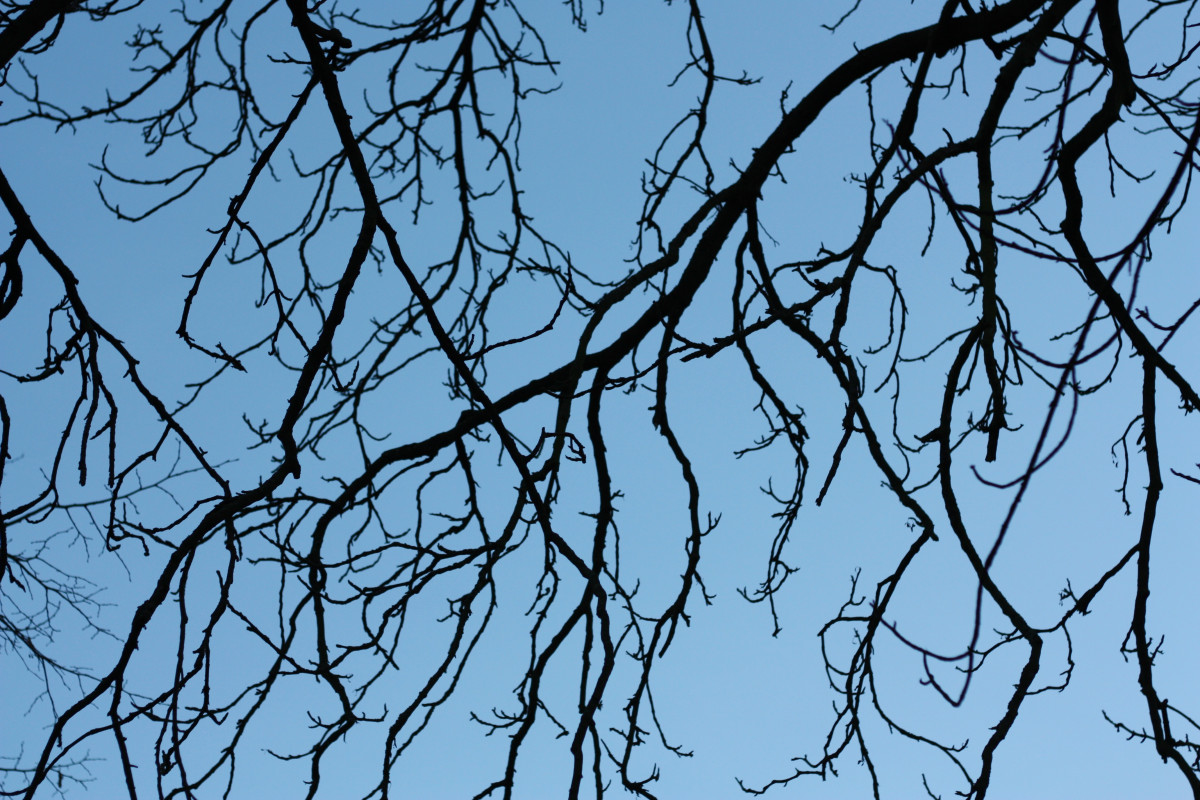
Tags: branch, winter, fence, sky, leaf, line, twig, woody plant, outdoor structure